Tulgheș

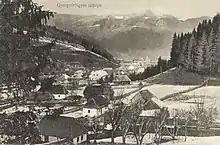
Tulgheș viewed from the Putna Valley, 1914

The community of Tulgheș developed after the 17th century, mainly in the 19th century when there was a change in the local Transcarpathian roads. At the end of the 18th century, the Priska Pass used to be the gateway for travelers by foot and horseback. The official customs and quarantine office was on Mt. Priska (Piricske) between Putna and Belcina. Those coming from Gheorgheni (Gyergyószentmiklós) used to climb up Mount Tătarul (Tatárhágó) and then descend via the Putna Valley, and, through Tulgheș, arrived in Moldavia. The Transylvanian checkpoint at Priska moved in 1806 toward Gura Putnei in Tulgheș, while the Moldovan checkpoint moved to Prisecani (1792).